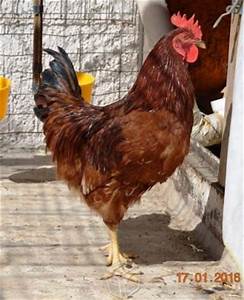
Label: gallina